Jack Washburn

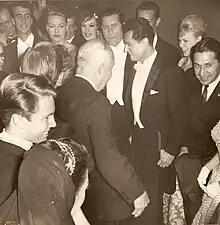
Washburn in 1957

Jack Charles Washburn (December 4, 1927 – March 15, 1992) was an American singer and actor. He was best known for starring as Marius in the Broadway production of "Fanny", and for originating the role of Youssein Davair in Irving Berlin's "Mr. President".